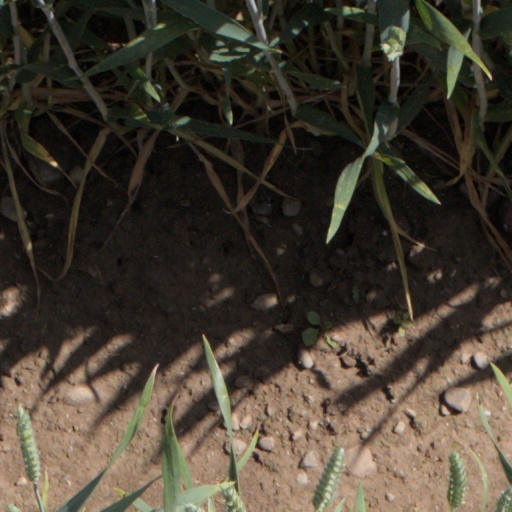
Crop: wheat